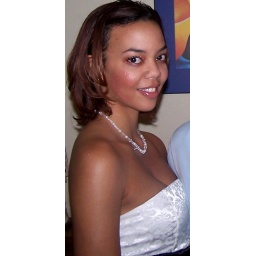
Me in a white dress